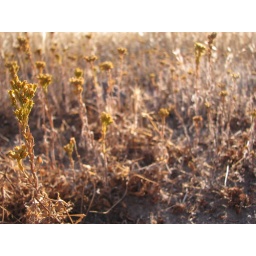
It looks like there's a different sort of yellow flower in Southern California for every season. This is Summer's.